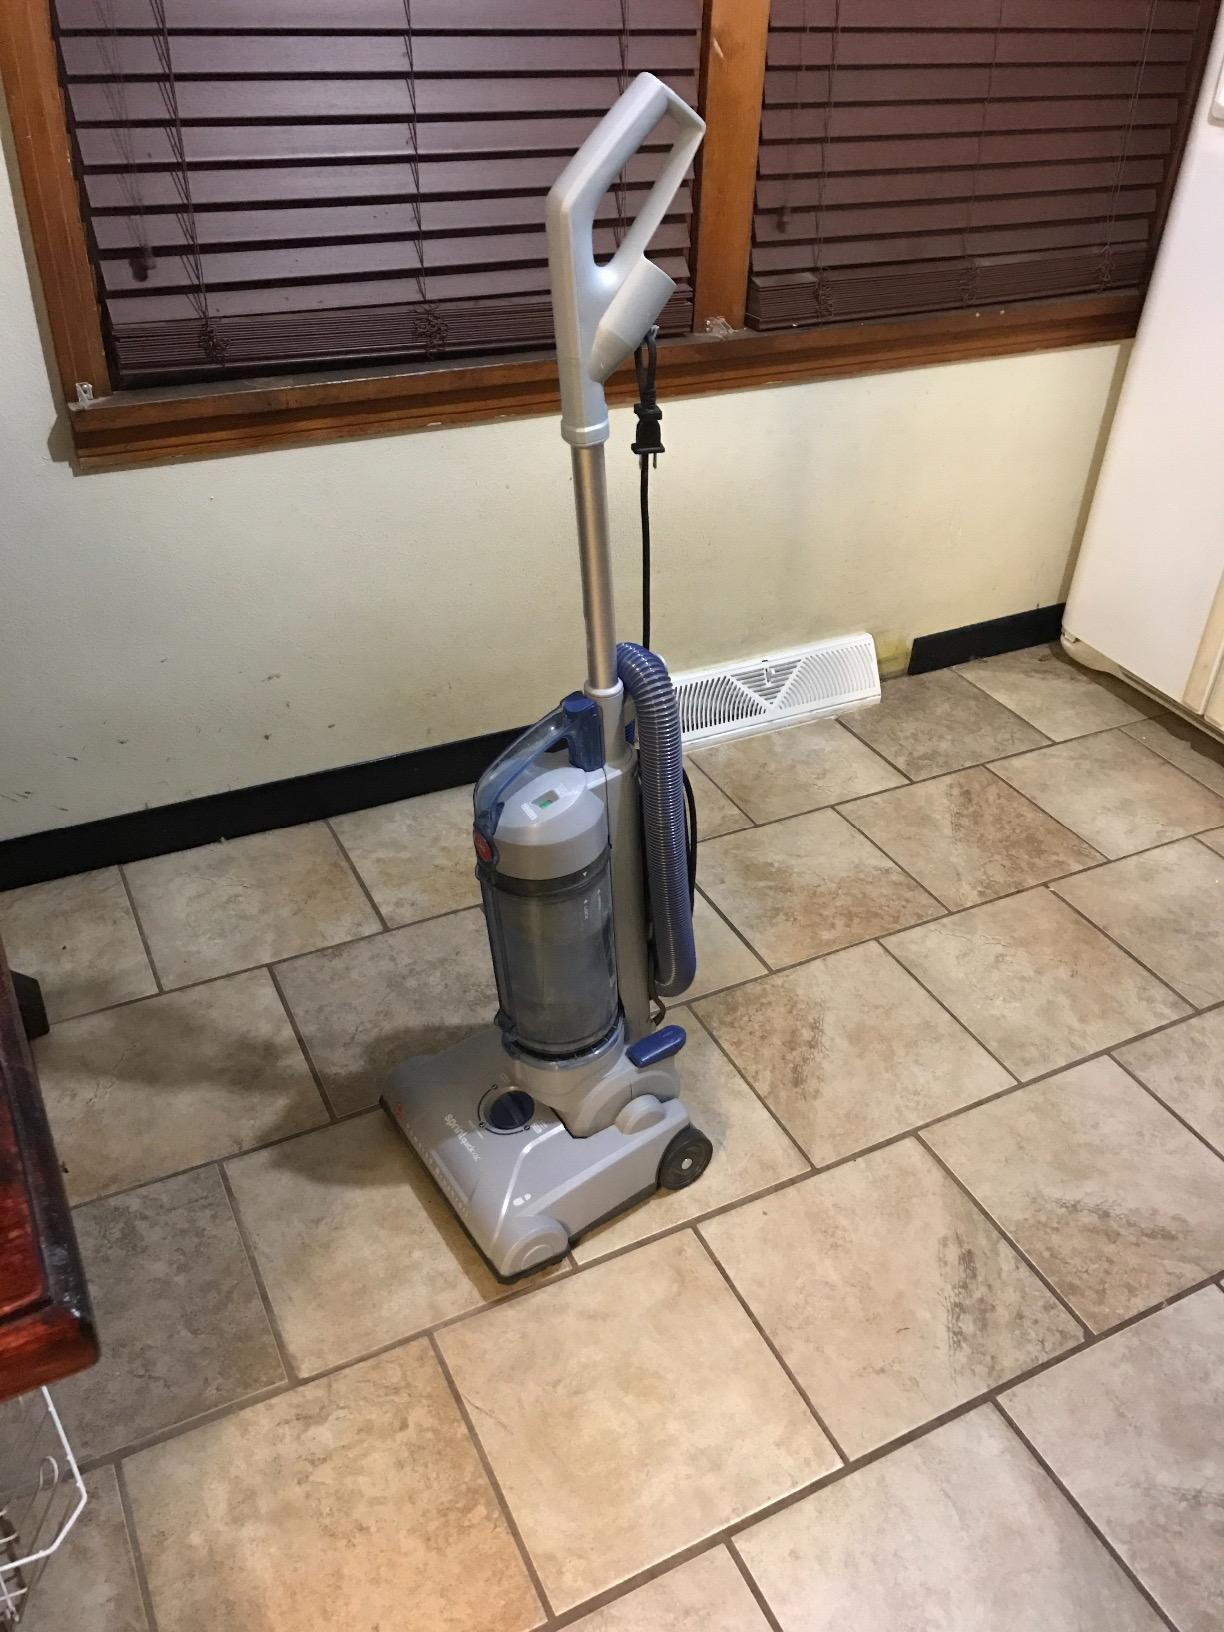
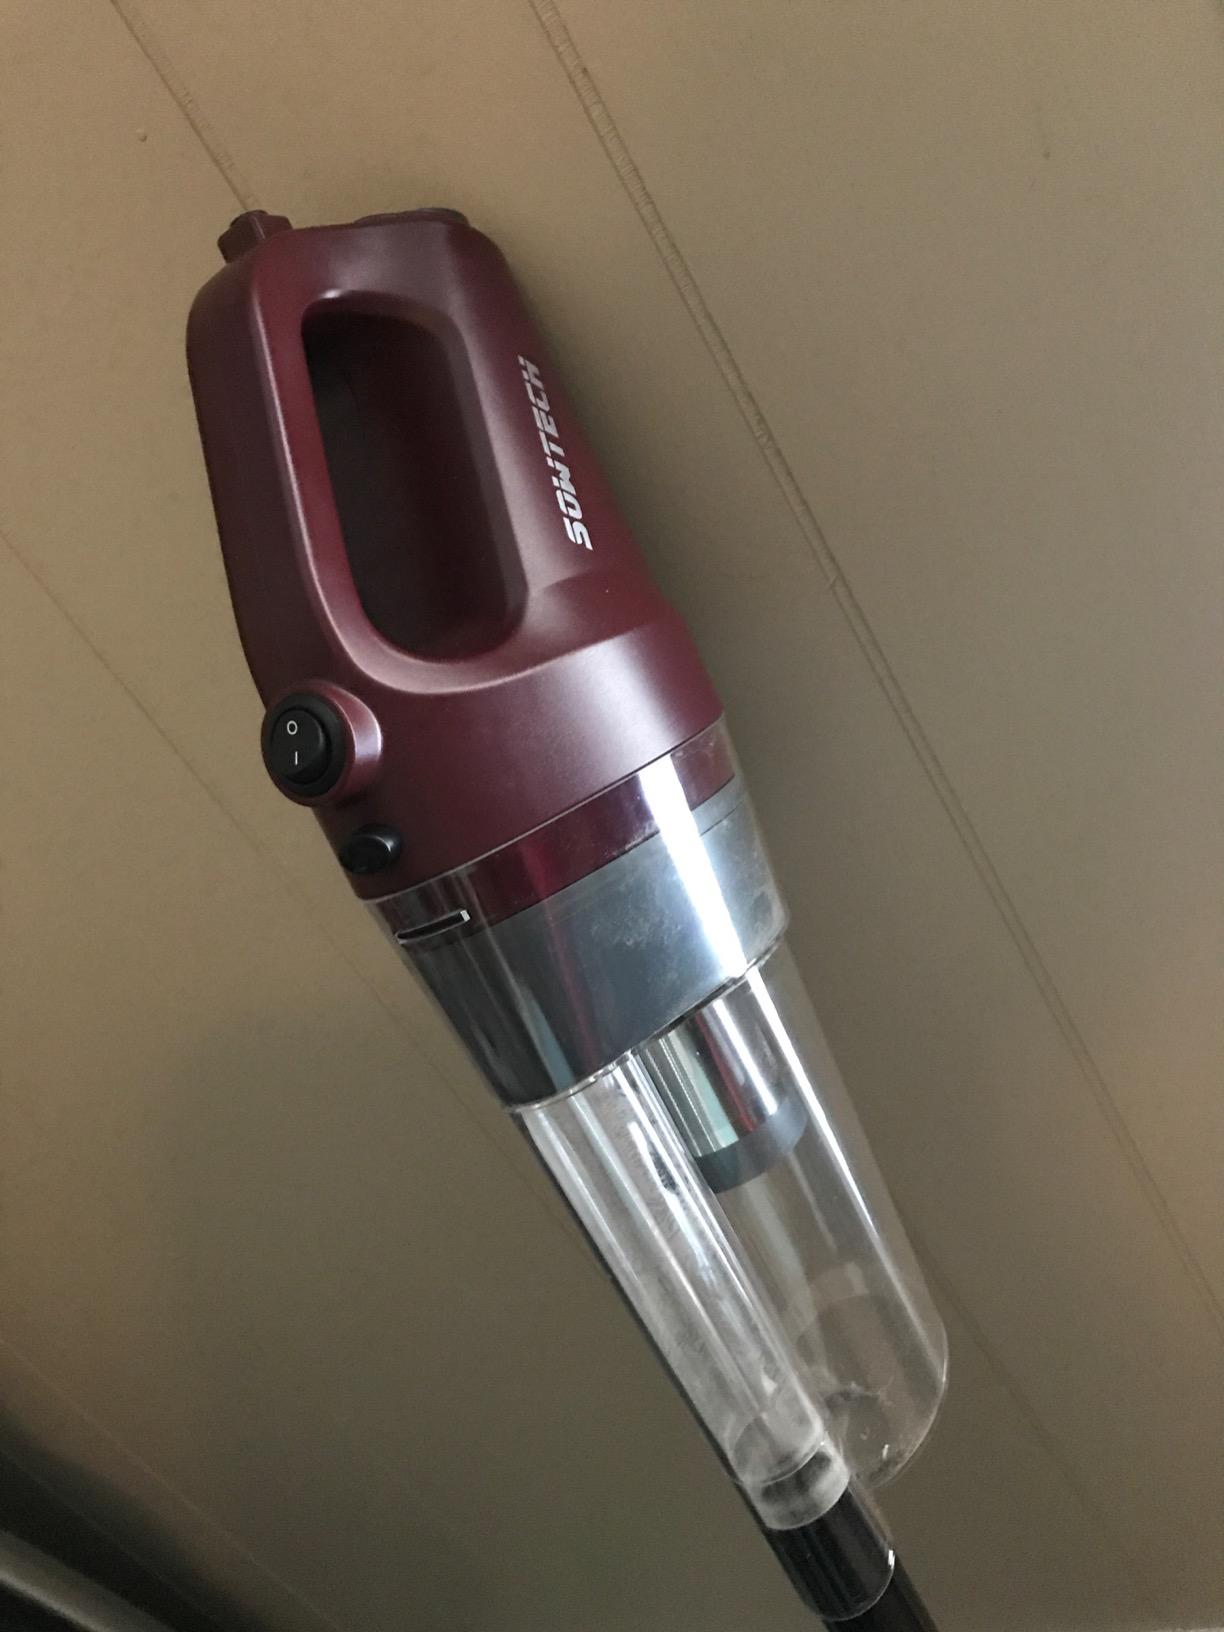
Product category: items_vacuum
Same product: no